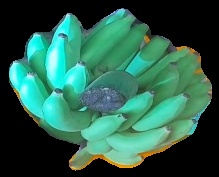
Variety: elakki-bale
Grade: grade2